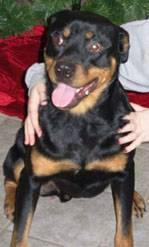
dog